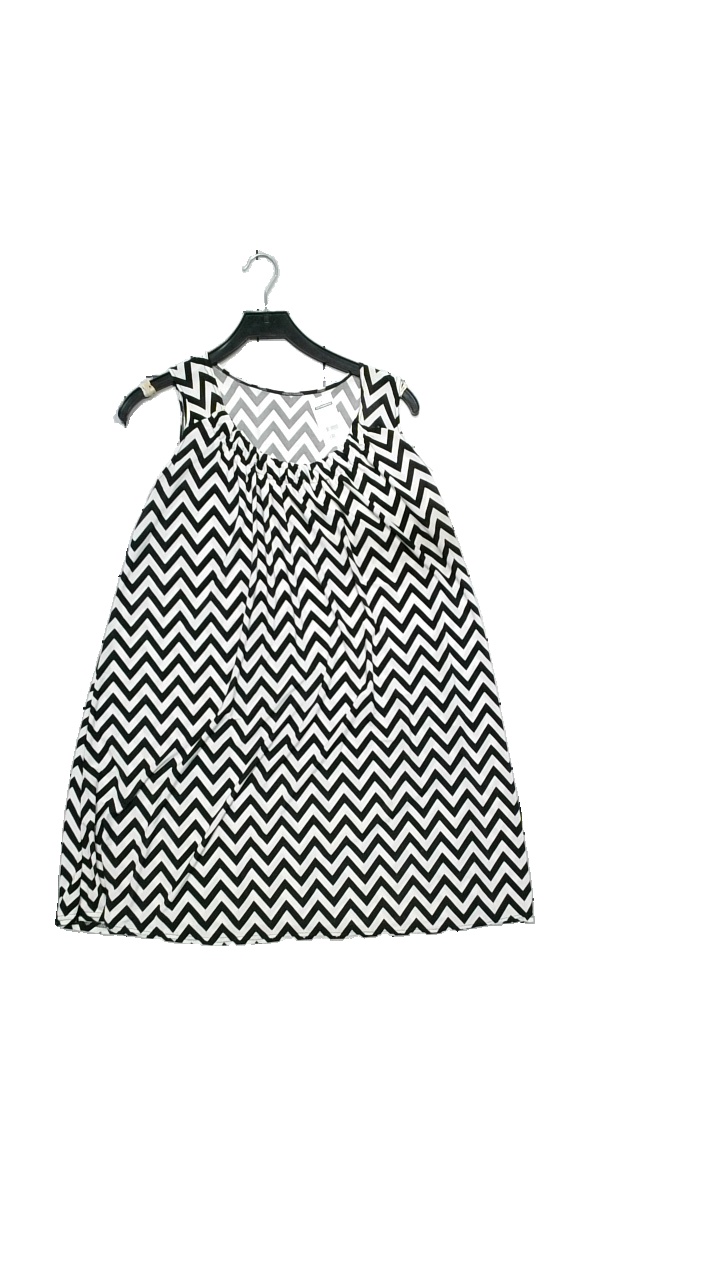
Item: Dress (Ladies)
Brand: Missing
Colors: Black, White
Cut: Loose
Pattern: Geometric print
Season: All
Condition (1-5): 4
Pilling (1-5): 5
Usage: Reuse
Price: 50-100